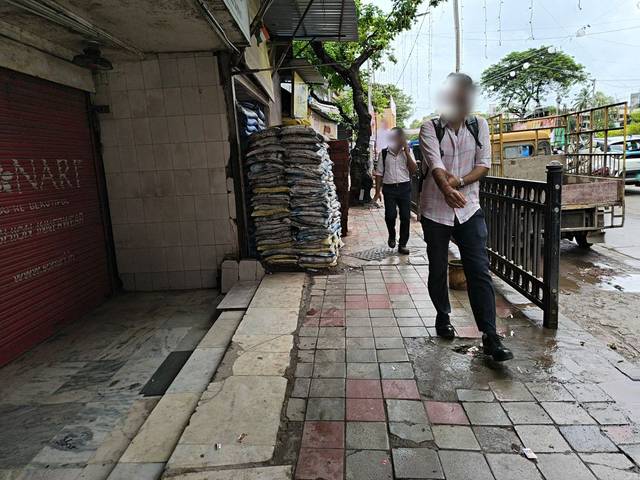
Region: India
Coordinates: 19.058, 72.838